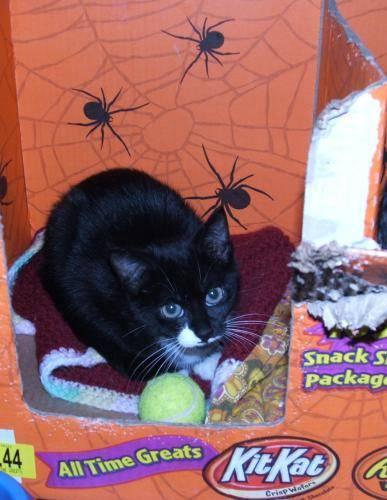
cat